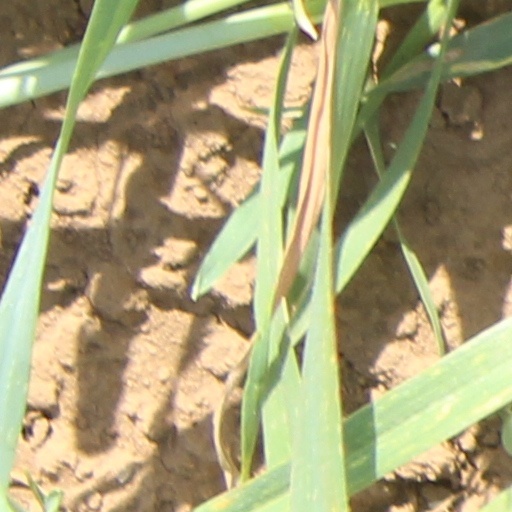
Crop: wheat